796 Naval Air Squadron

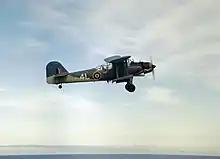
Fairey Albacore, an example of the type used by 796 NAS

The Flight disembarked to Majunga, Madagascar, during September and was placed under the control of the Royal Air Force's No. 207 (General Purpose) Group. On 30 September the main section of the squadron relocated from RN Air Sect. Port Reitz to RNAS Tanga (HMS "Kilele"), in Tanganyika, East Africa. It wasn't until November that the whole unit reassembled, with the Flight travelling from Majunga to RNAS Tanga and arriving by 17th of the month. Although 796 NAS continued as a Torpedo Bomber Reconnaissance Pool, it also effectively an became operational training unit, and was active for a further 5 months, until disbanding at RNAS Tanga on 28 April 1944.